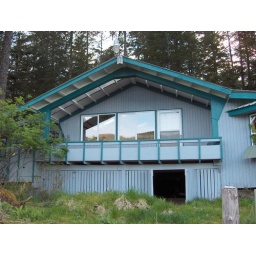
opening is storage door under home